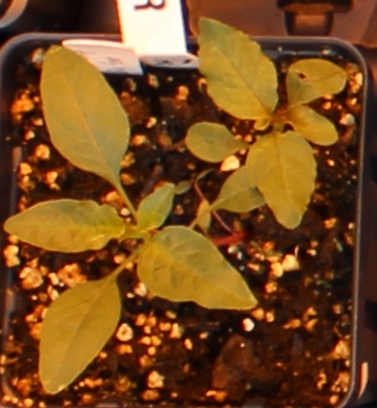
Label: Waterhemp